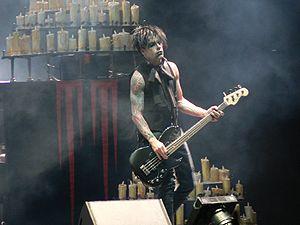
Rob Holliday est un musicien britannique né le 8 juin 1979 à Birmingham, connu pour avoir été guitariste et bassiste de Marilyn Manson et guitariste de Curve, Gary Numan, The Mission et The Prodigy.